Sacha Kljestan

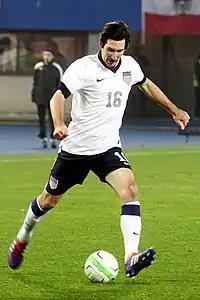
Kljestan playing for the United States in 2013

Kljestan was part of the United States Under-20 team at the 2005 FIFA World Youth Championship. He had entered the U-20 program in 2004, earning a total of 16 caps, scoring 1 goal with the team up to 2005. In early 2007, he was called into training camp with the senior U.S. national team, but did not earn a cap in the following games.